The Hours (engraving)

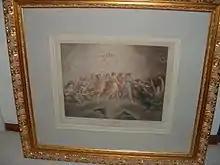
Coloured impression of the stipple engraving by Francesco Bartolozzi, mounted in an acid-free environment and placed behind conservation (or UV-protective) glass to prevent fauxing.

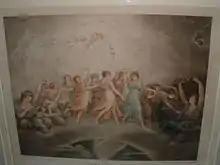
A closer view of "The Hours" engraving by Francesco Bartolozzi. This engraving is in very good condition, showing only three small spots of fauxing: two to the left of the title and one above the cherubs.

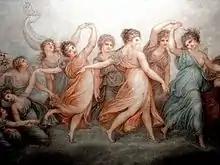
A larger view of the center area of "The Hours" by Maria Cosway (painting) and Francesco Bartolozzi (engraving), showing the detail in the transparent gowns and wings.

The Hours is a stipple engraving by a master of the technique, Francesco Bartolozzi (1725–1815), published on April 4, 1788, from the print shop of Thomas Macklin, at No. 39 Fleet Street, London. The print is based upon a painting by Maria Cosway (1760–1838). The dancing hours, or nymphs of Greek mythology, were a pictorial representation of the 1742 poem "Ode on the Spring" by British poet Thomas Gray (1716–1771). The poem begins: